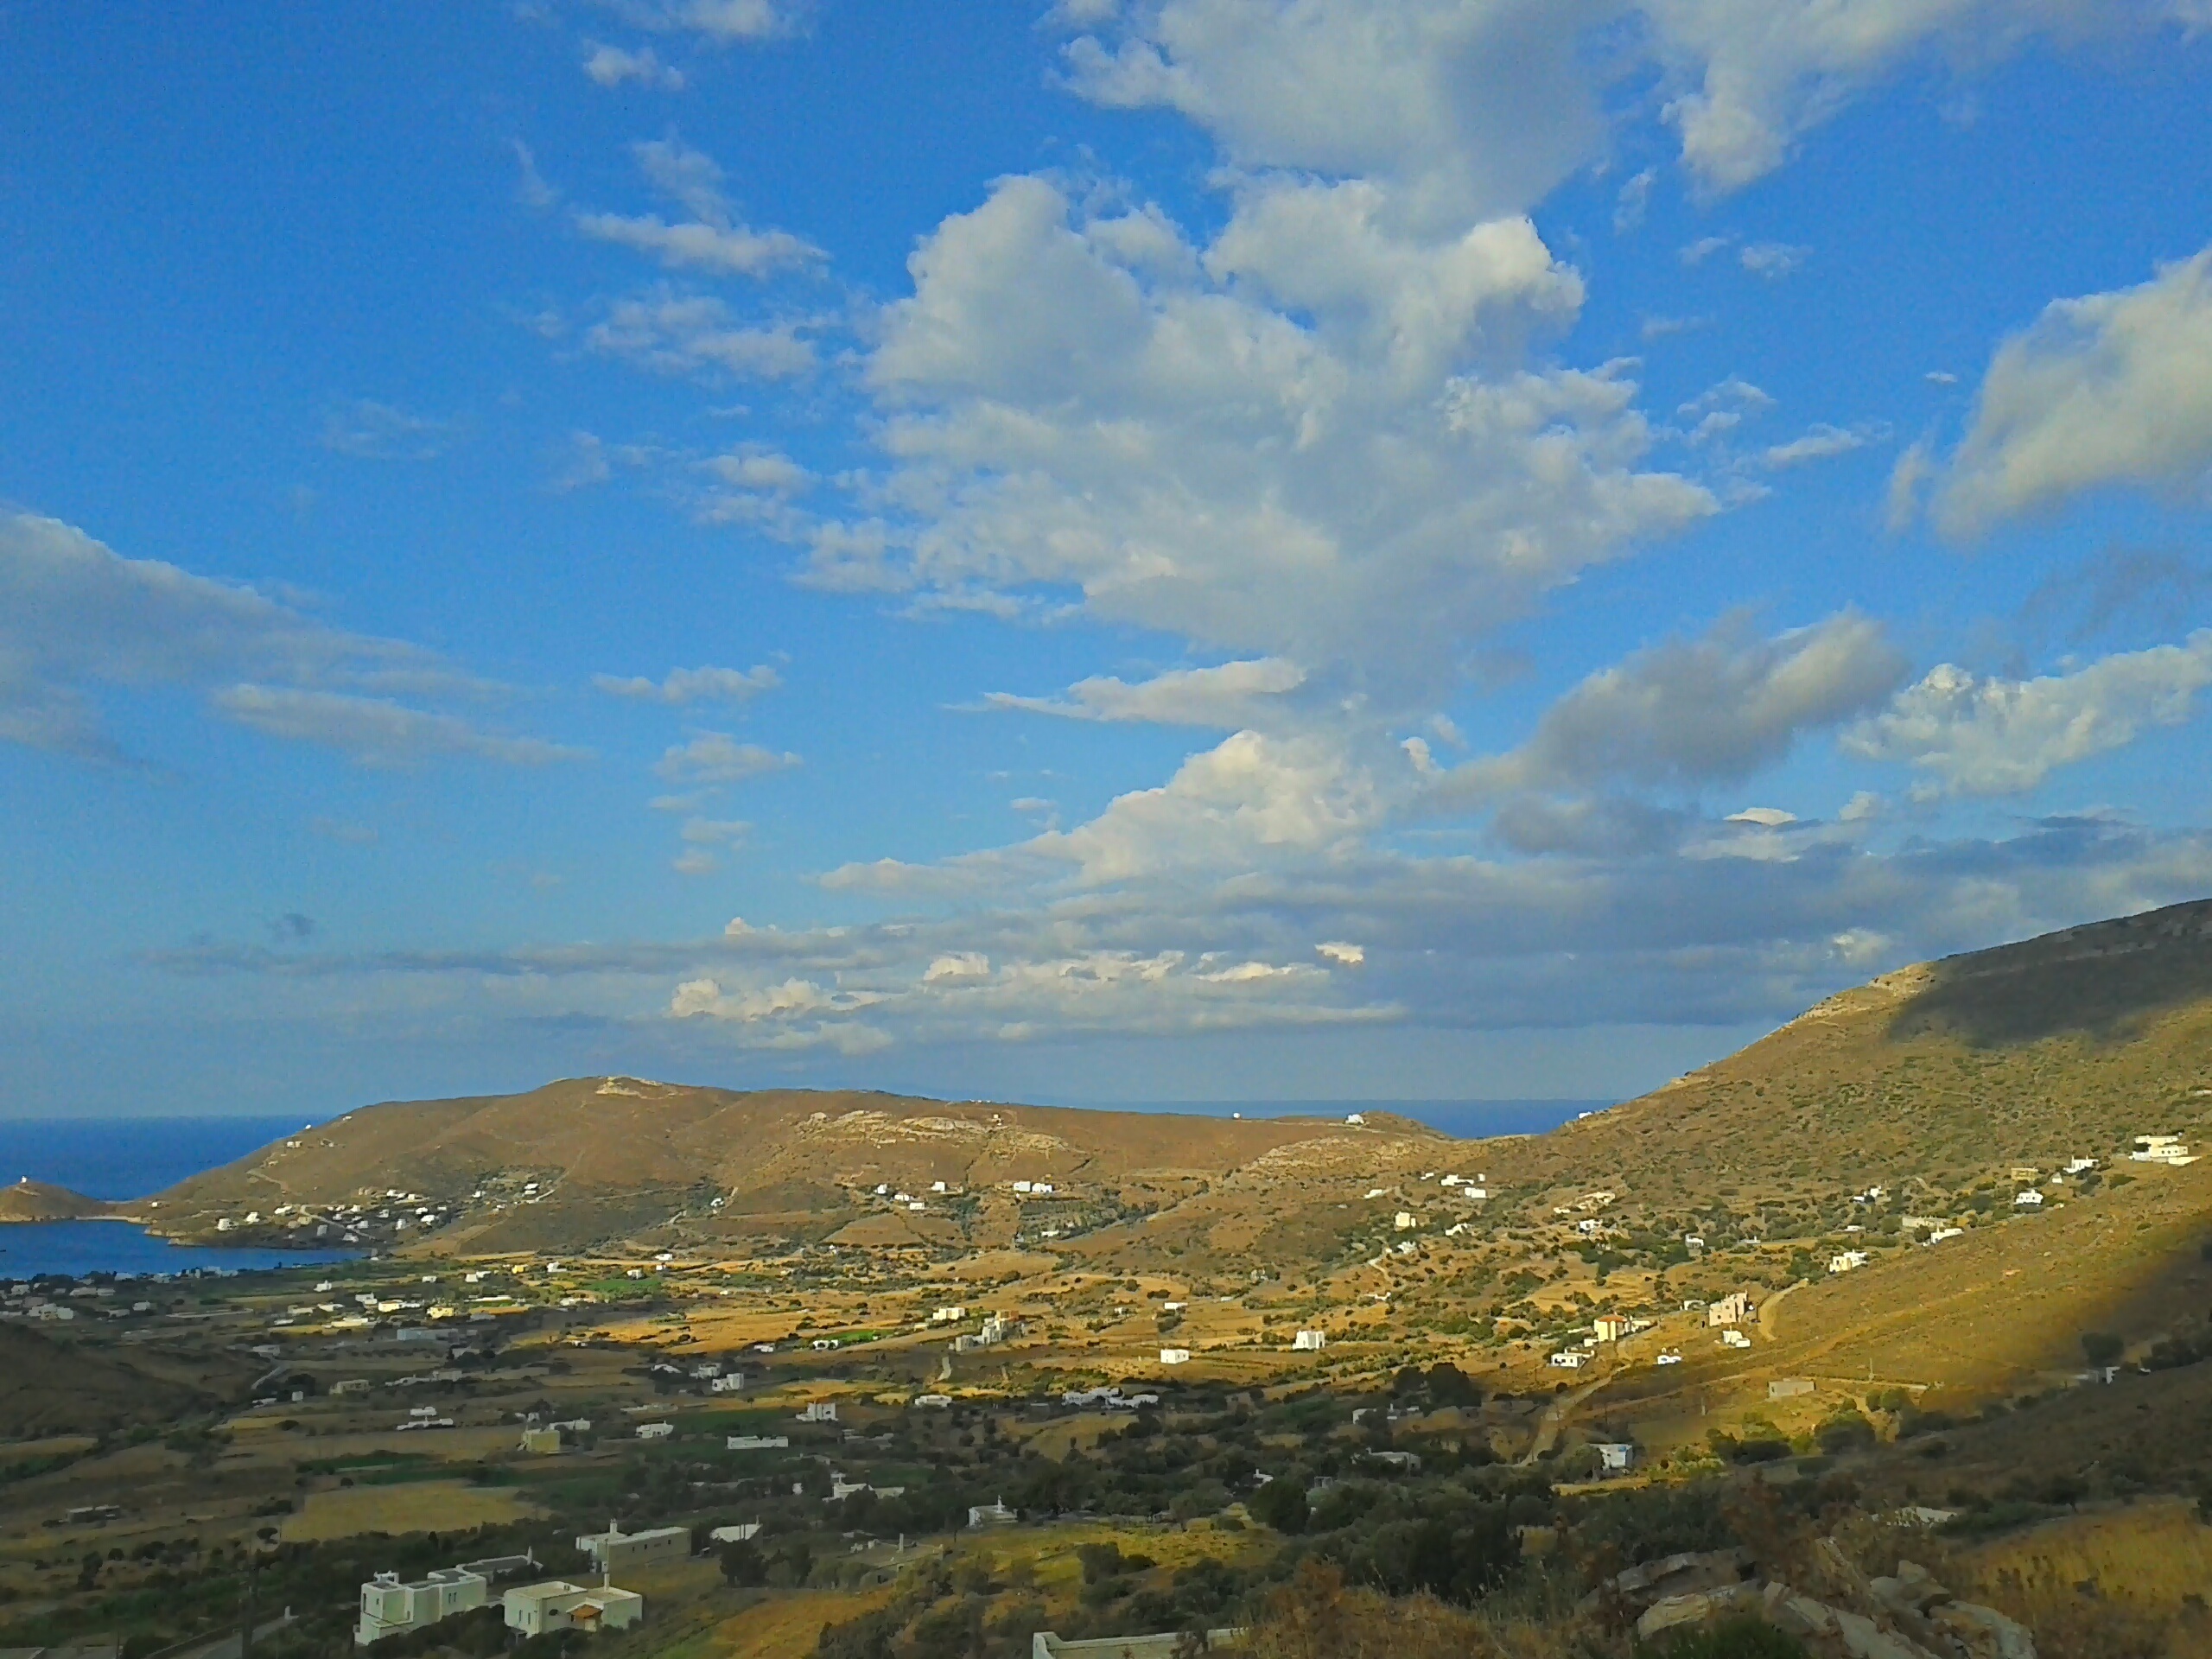
landscape, sea, coast, nature, outdoor, horizon, mountain, cloud, sky, sunlight, morning, hill, town, view, land, mountain range, summer, travel, dusk, high, tranquil, scenic, mountain top, plain, plateau, beautiful, top, ecosystem, cyclades, landform, andros, geographical feature, mountainous landforms, andros island, gavrion